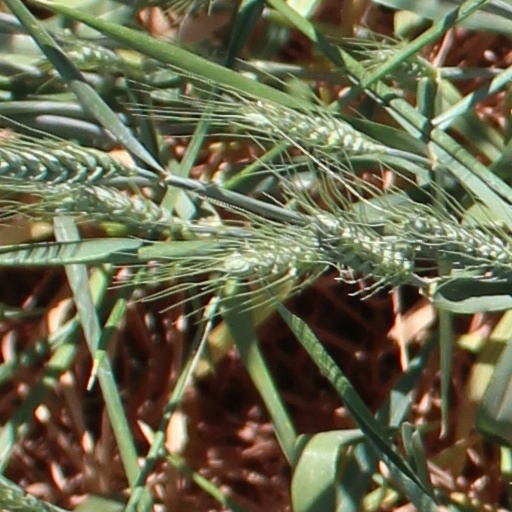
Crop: wheat